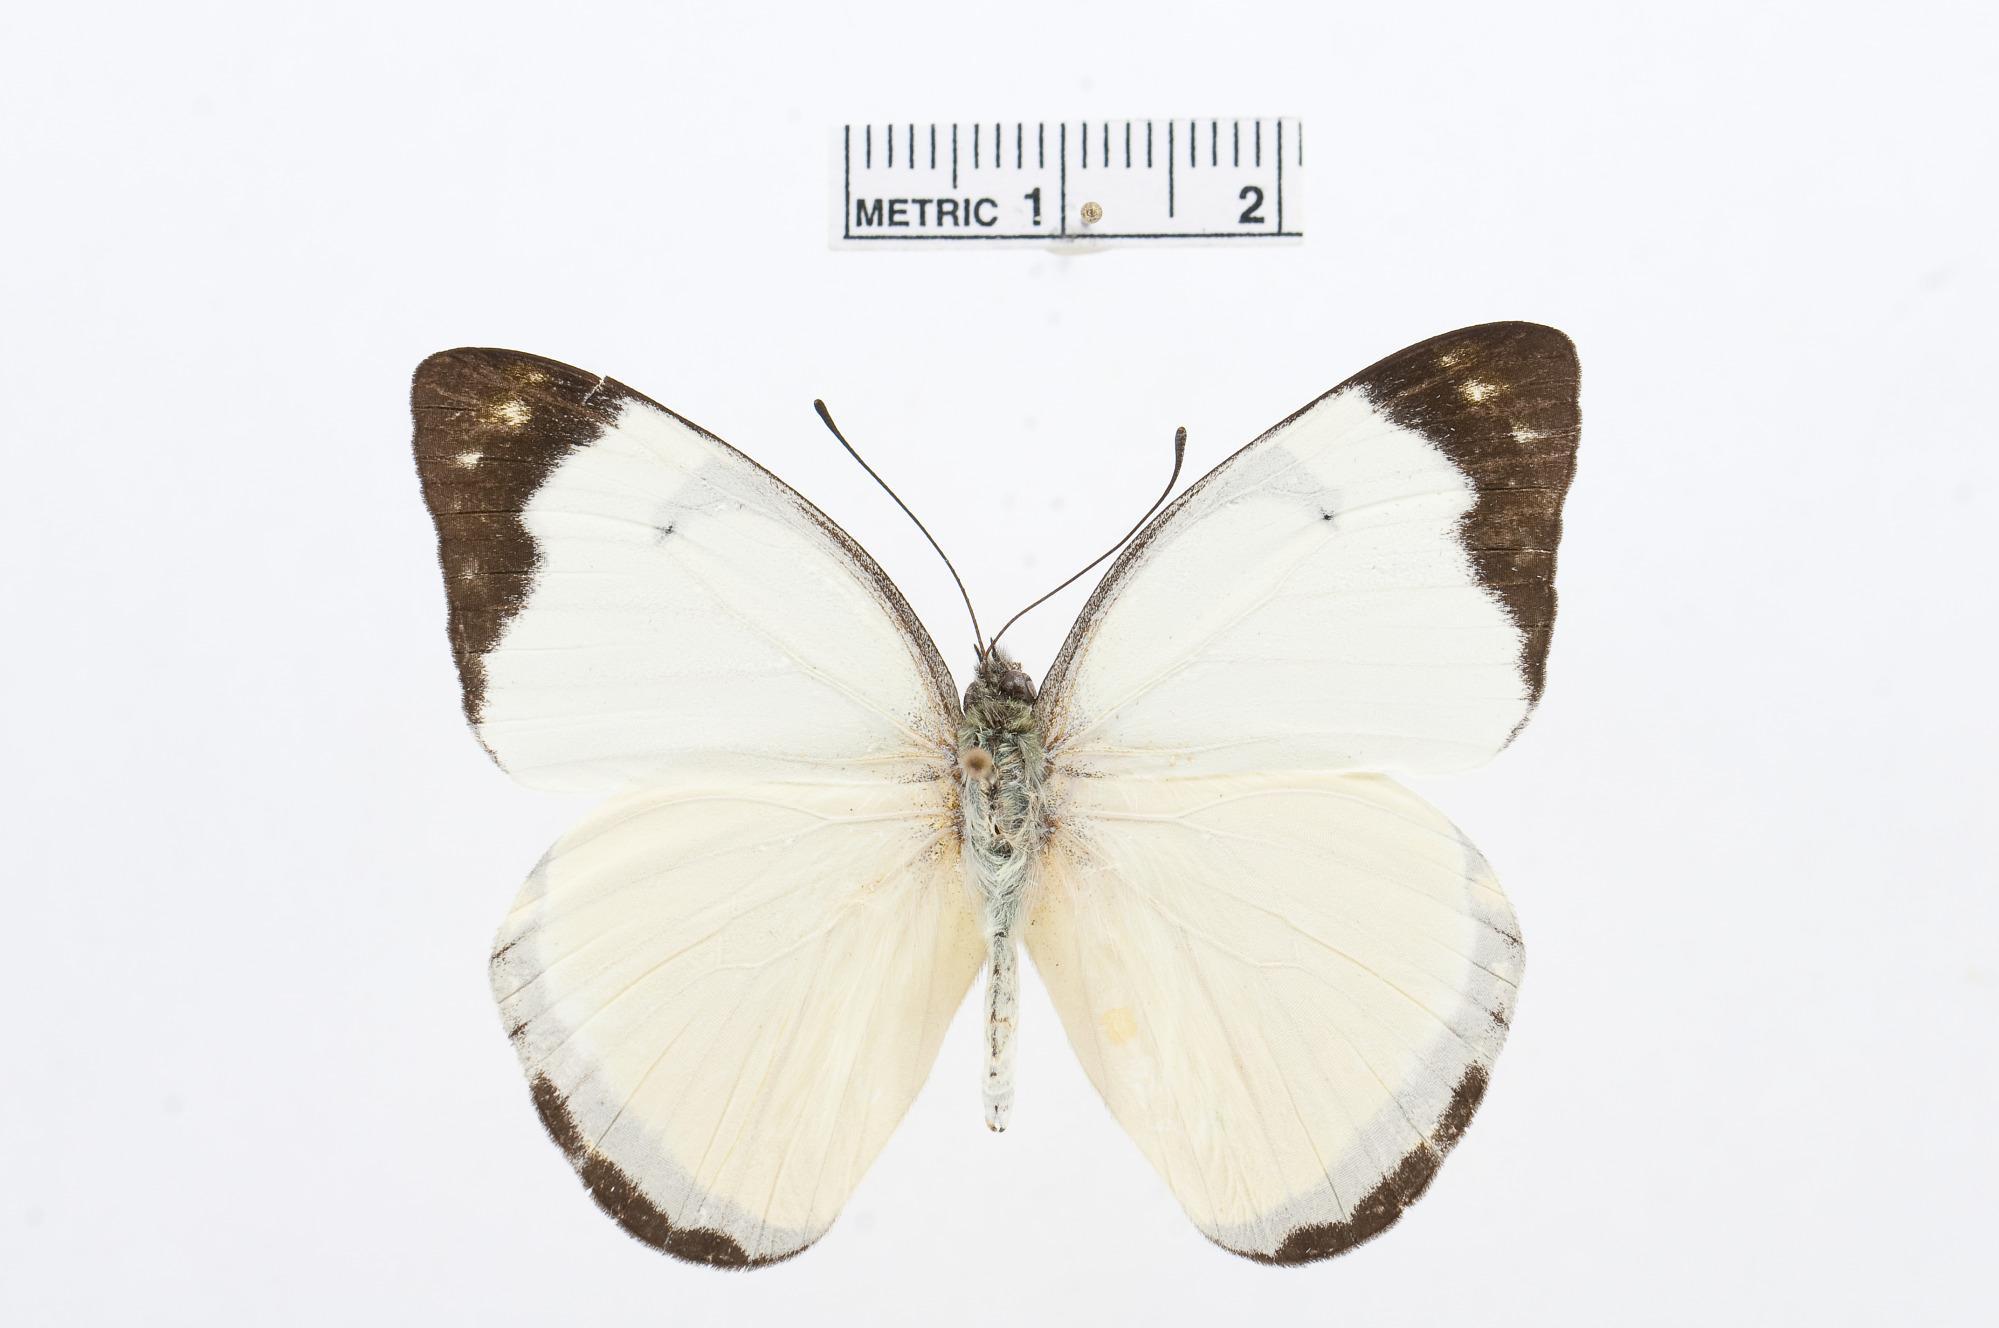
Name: Delias dice
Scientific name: Delias dice
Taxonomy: Animalia, Arthropoda, Hexapoda, Insecta, Lepidoptera, Pieridae, Pierinae